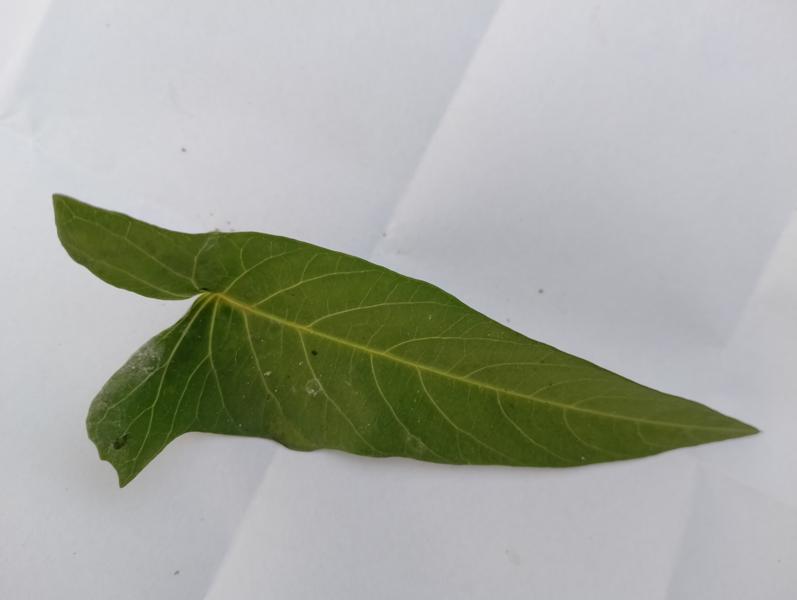
Weed species: Ipomoea aquatic